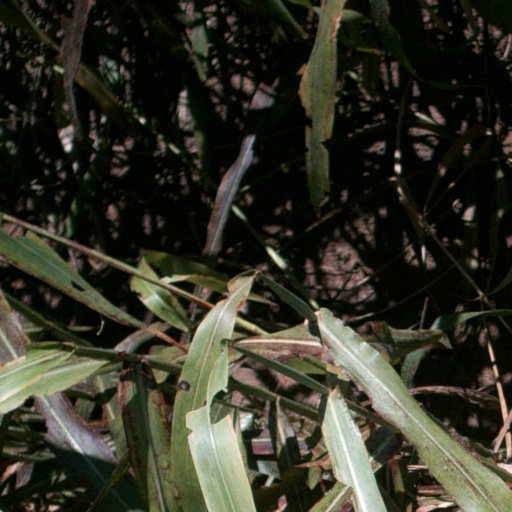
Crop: sorghum